Tommy Seymour

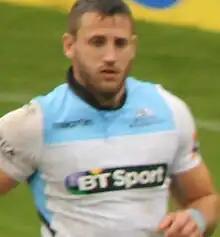
Seymour in 2013

Thomas Samuel Fenwick Seymour (born 1 July 1988) is a Scottish former professional rugby union player. He made 55 international appearances for the Scotland national rugby union team 2013–2019, scoring 20 tries which placed him fourth-top try scorer for the country. He played in two world cups and the 2017 British & Irish Lions tour to New Zealand. His regular playing position was wing.